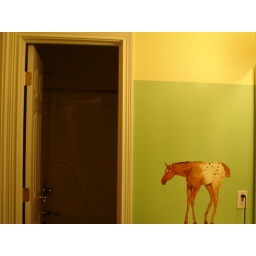
Painted horse in childs bath